Elbhangfest

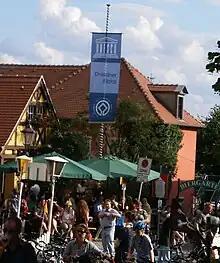
Elbhangfest 2008 in village Wachwitz (Dresden)

The Elbhangfest is a street festival held in Dresden, Germany on the last weekend of June each year since 1990, focusing on the unique culture and built landscape of the hillsides on the banks of the Elbe river.